Mark Sokolich

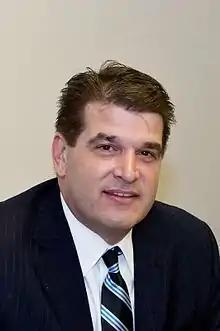

Mark J. Sokolich (born 1963) is an American attorney and Democratic Party politician who has served as the mayor of Fort Lee, New Jersey. He is also the managing partner of the law firm that he founded.